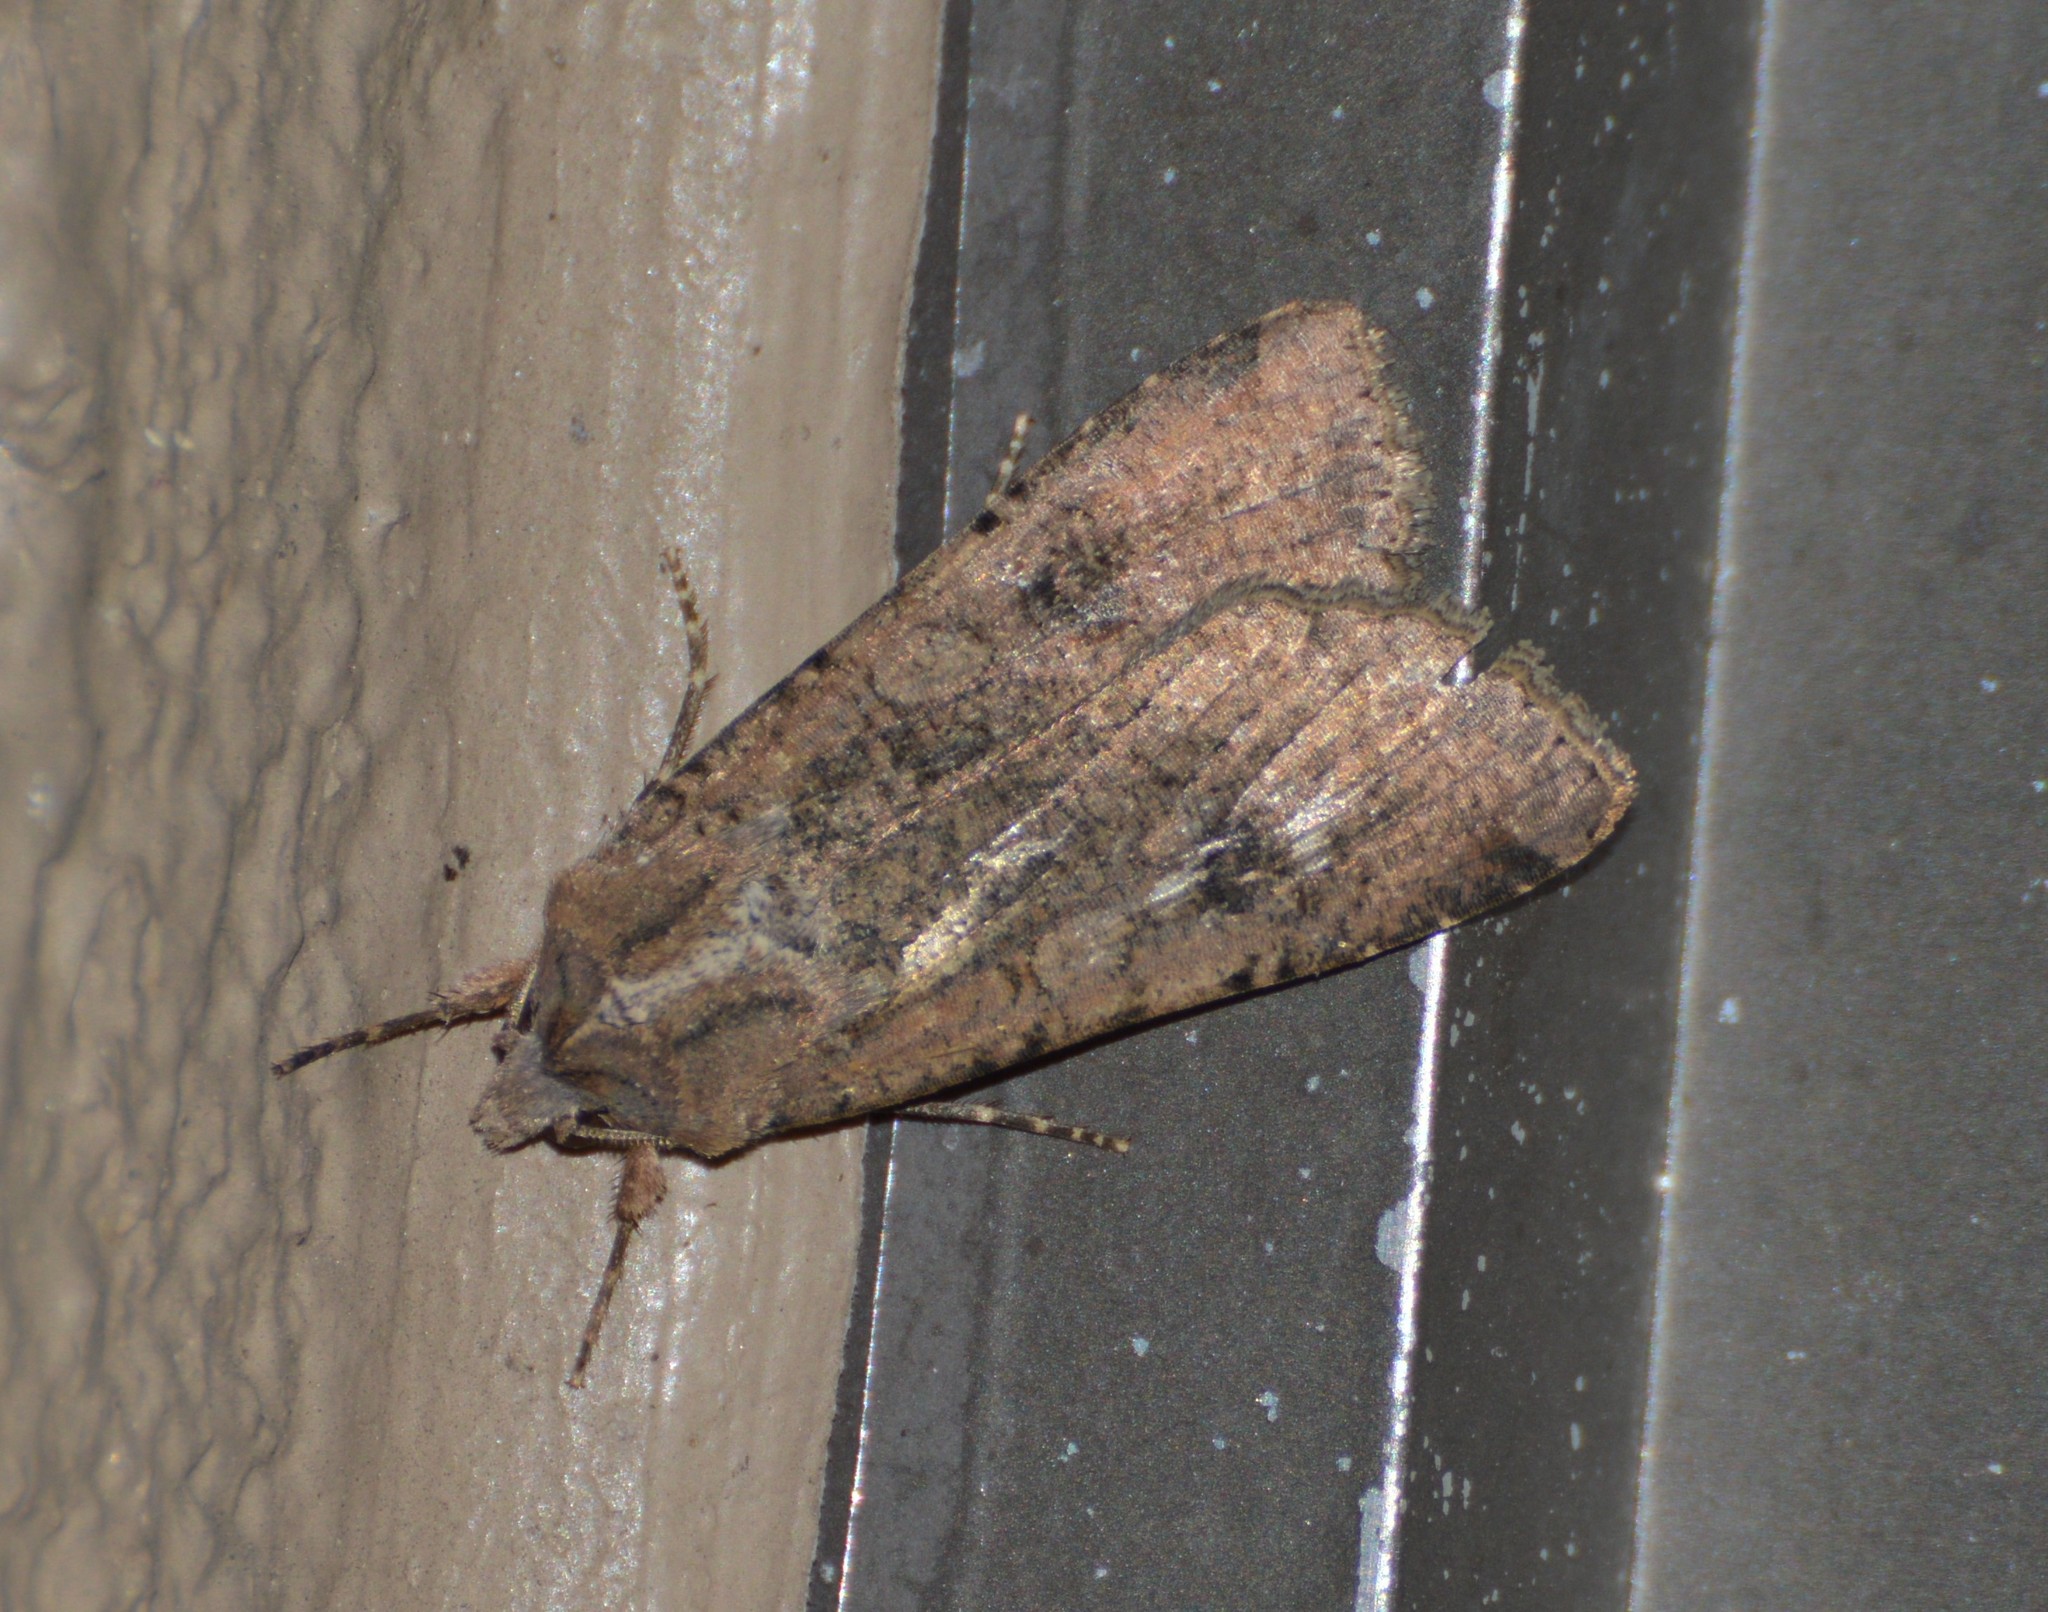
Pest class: cutworms